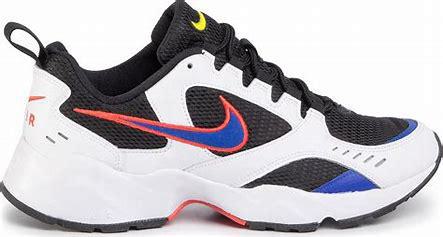
Brand: Nike
Model: Air Heights